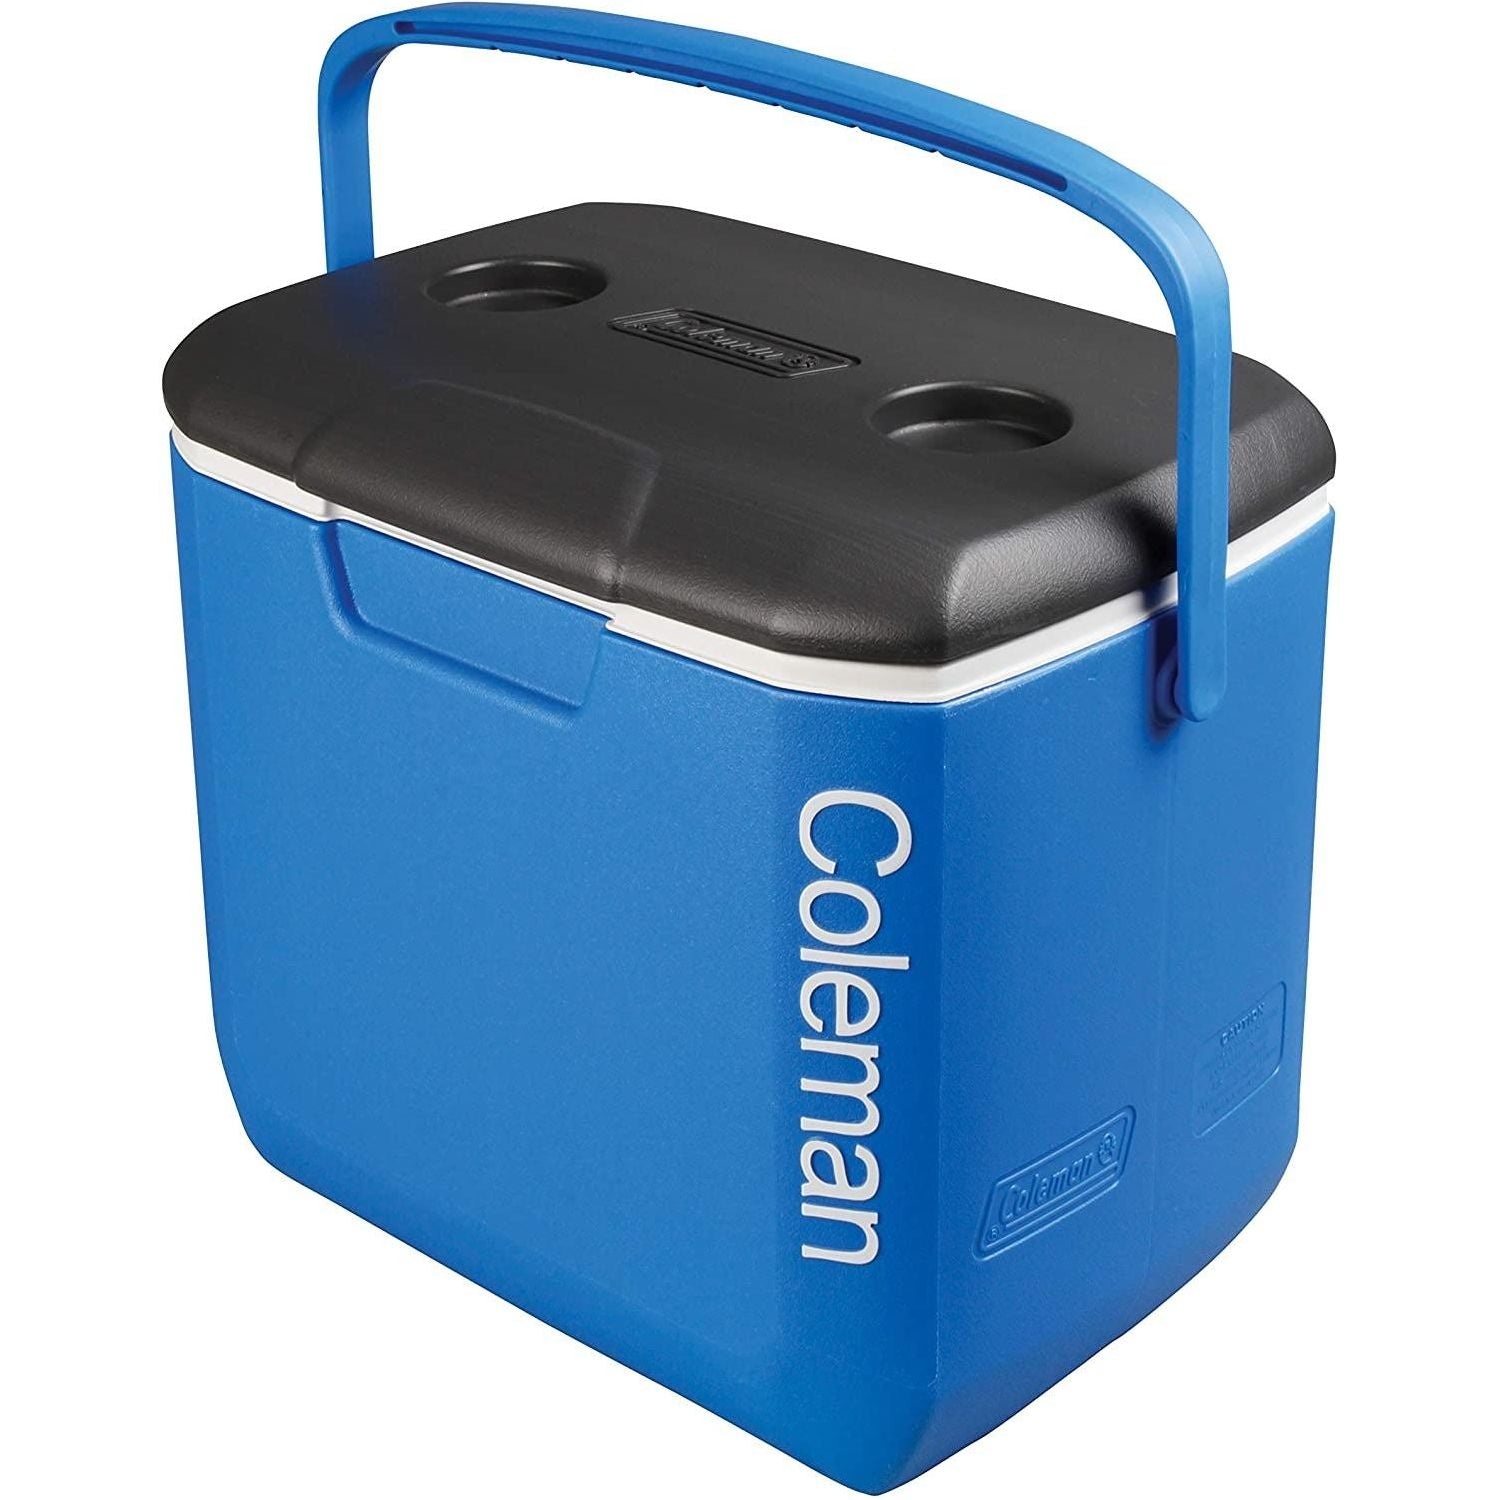
Coleman Cool Box 30QT Performance Cooler, 28 Litres capacity, Large Cooler Box
Brand: Coleman
Who says a cooler has to be dull and boring? Coleman® Tricolour coolers look great while offering great cooling performance when on the campsite, in the car or at a BBQ or party. The high quality injected polyurethane foam insulation combined with the angled casing corners ensure that these attractive coolers will provide long, dependable cooling on hot summer days. Features Long-lasting ice retention: keeps the ice up to 2 days Capacity: 28 litres – offers enough space for up to 38 cans Insulation – premium PU full foam insulation and angled casing corners for optimal cooling performance The outer and inner material is made of high density HDPE Lid attached to the body, snap lock for tight closure of the cooler box Built-in cup holders: 2 practical cup holders to keep your drink secure on top of the cooler Have-A-Seat Lid™ – not just a cooler! Robust enough to double as a seat, supporting up to 110 kg Practical bow-type handle enables convenient transport Specifications Use Duration: Multi-Day Capacity (Liter): 28 L Capacity (Cans): 38 x 330 ml cans Ice Retention (days): 2 days Handles: 1 handle Outer Material: HDPE plastic Inner Material: HDPE plastic UV Protection: No Antimicrobial Liner: No Lid construction: Hinged lid Can be used as a seat: Yes Cup holders in lid: Yes Water drain: No Outside Storage bags: No Inner Size (W x D x H) cm: 39 x 26 x 31 cm Outer Size (W x D x H) cm: 45 x 34 x 39 cm Antimicrobial: No Insulation Material: PU Insulation Series: Performance Weight (kg): 2.6 kg
Category: Home & Garden > Kitchen & Dining > Food & Beverage Carriers > Coolers